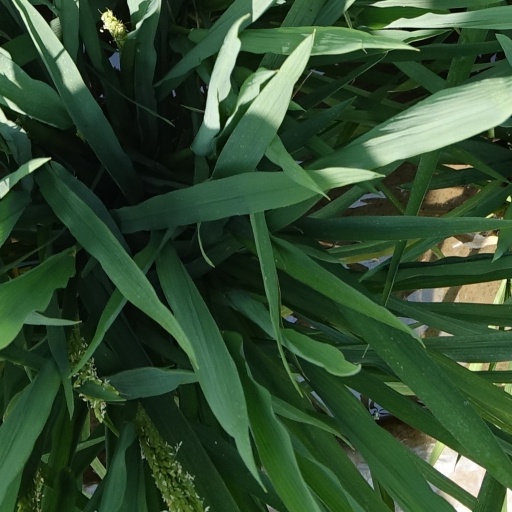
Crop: rice